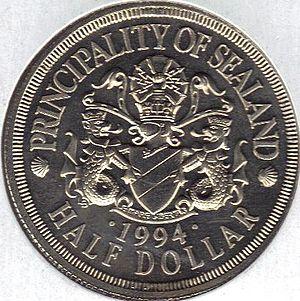
La principauté de Sealand est une micronation non reconnue installée sur l'ancienne plate-forme militaire Fort Roughs, fondée par Paddy Roy Bates en 1967. Elle se situe dans les eaux territoriales britanniques.